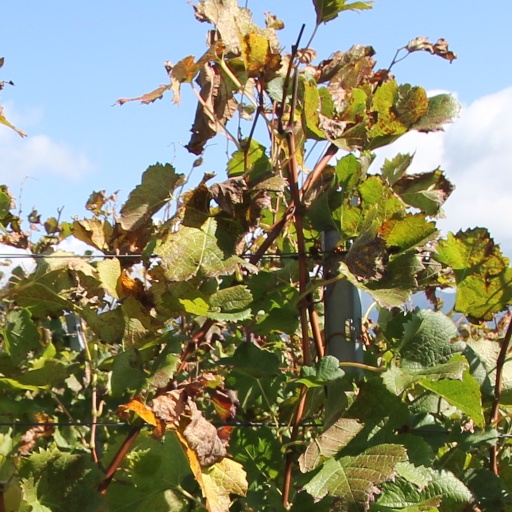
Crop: grape